Heinkel P.1078

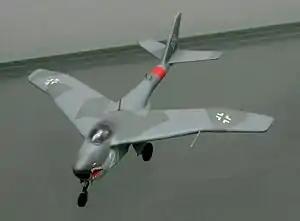
Model of the He P.1078 A at the Technikmuseum Speyer

The Heinkel P.1078 (He P.1078) was a single seat interceptor developed for the Luftwaffe by Heinkel aircraft manufacturing company under the Emergency Fighter Program during the last years of the Third Reich.